Great British Ghosts

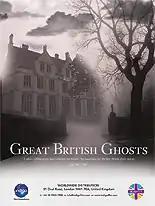
Poster for first series

Great British Ghosts is a paranormal series that recounts stories of reported ghost sightings from some of the "most haunted" locations in the United Kingdom. It is presented by Michaela Strachan and was first aired on 18 August 2011. The first series of eight episodes told the stories of alleged sightings and paranormal activity at specific locations. All the episodes were aired in one night. It aired on Yesterday, part of UKTV. A second series of "Great British Ghosts" premiered on 24 August 2012 on Yesterday with a double bill. There were 12 episodes in the second series. In October 2012 a Halloween special was also aired. The series was originally commissioned for Yesterday's now closed sister channel Blighty. Repeats of the show are broadcast on Drama.